Pengiran Umar

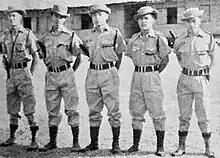
Awangku Umar (first from left) in Kampong Kiudang, 1961

On 25 July 1961, Sergeant Awangku Umar led a team of Bruneian police officers in the successful apprehension of an Iban man suspected of murdering five people in Kampong Kiudang, Tutong District. The arrest took place at 9:30 am on 3 August in a forested area between Lamunin and Mungkom. Awangku Umar's leadership in the operation, which brought relief to the local community, earned him commendation from Police Commissioner A.N. Outram. Later that year, he was promoted to the rank of inspector and transferred to the Reserve Police Unit for Riot Control. In March 1963, he was reassigned to the Special Branch, where he continued his service. A Brunei Police spokesperson later confirmed that Awangku Umar had been selected for training in the United Kingdom and was scheduled to depart soon. In April 1965, he was promoted to assistant superintendent of police. On 9 June 1965, he left for London via Singapore to attend a two-month Special Branch course, returning on 18 July.